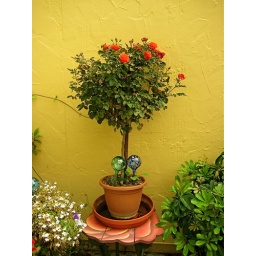
roses plant in a pot